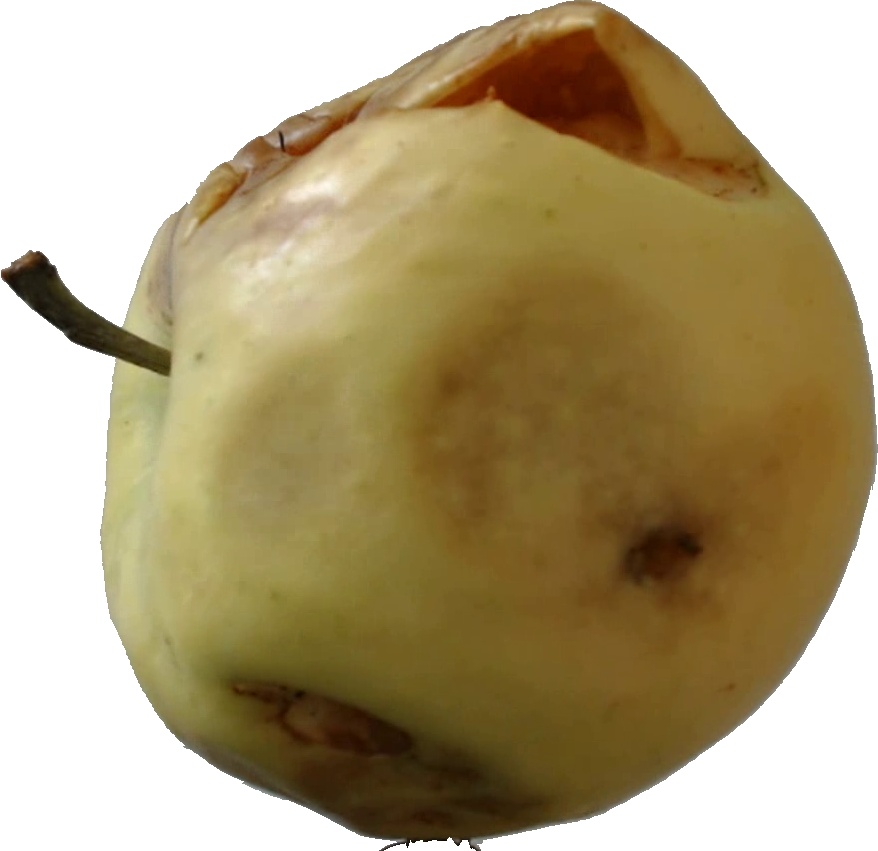
Label: apple_hit_1